2nd Battalion, 28th Marines

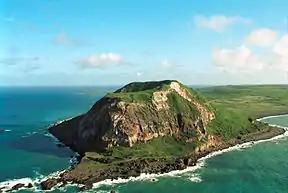
Mount Suribachi on Iwo Jima

The Marines determined about two hours later that the flag flying on Suribachi was too small to be easily seen north of Mount Suribachi where there was fighting going on with more fighting to occur in the days ahead. Lieutenant Colonel Johnson sent a Marine officer from the battalion to get a large flag (he went on board LST 779 for a flag) and also ordered the battalion adjutant to get a flag. The adjutant sent one of his E Company runners to get a flag who returned with one from a ship docked at shore. A squad leader from E Company was ordered to take three of his men up Mount Suribachi to raise the replacement flag which the runner took up ahead of them with orders for Lieutenant Schrier to have it raised and the first flag sent down with him (runner). Joe Rosenthal, an Associated Press photographer who had just come ashore, headed towards Mount Suribachi and ascended the mountain with two Marine photographers at this time. It is the photo of the second flag raising by Rosenthal that became the iconic photo of the battle.